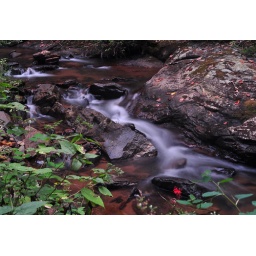
I really like the litle red flower in the foreground.